High Kick Through the Roof

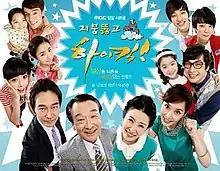
Promotional poster

High Kick Through the Roof was a popular South Korean situation comedy revolving around the life of the Lee family.